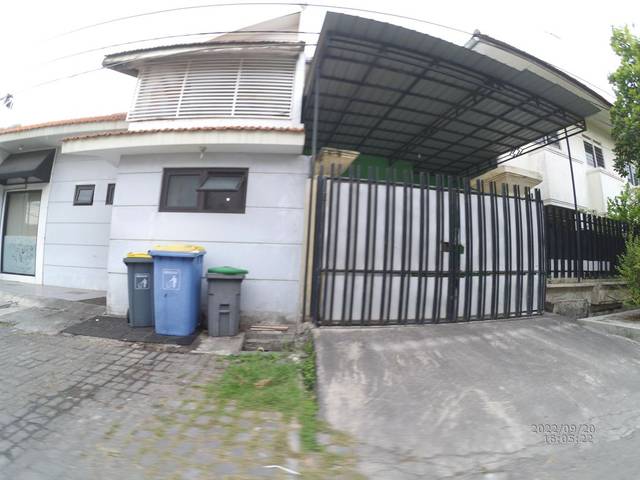
Region: Indonesia
Coordinates: -7.287, 112.718